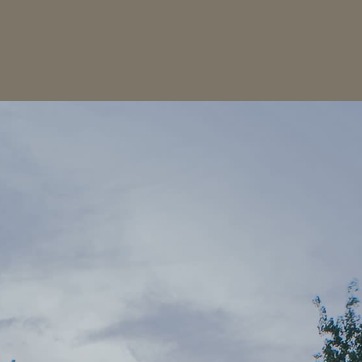
Material: sky